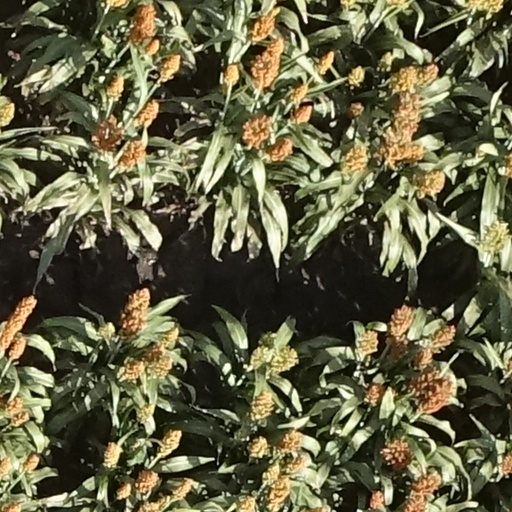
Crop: sorghum